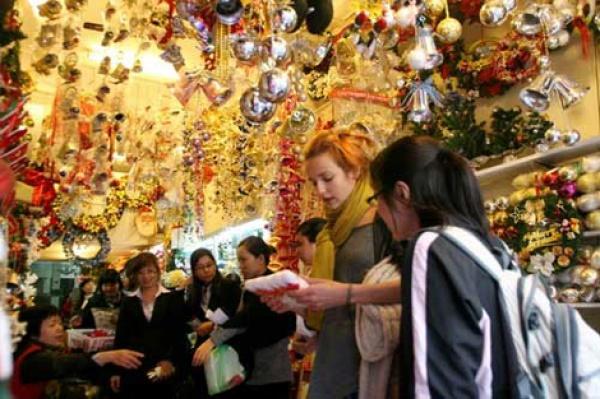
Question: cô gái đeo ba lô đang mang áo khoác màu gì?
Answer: đang mang áo khoác màu xám